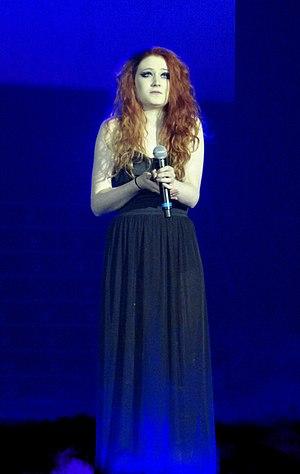
Janet Maureen Aoife Ní Devlin est une chanteuse nord-irlandaise ayant, en 2011, fini cinquième de la huitième saison du télécrochet britannique The X Factor.